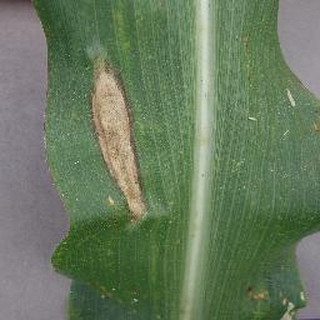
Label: corn_northern_leaf_blight